Por un puñado de besos

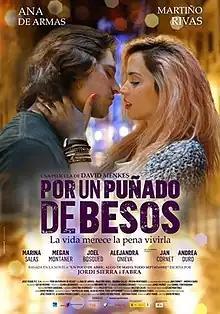
Theatrical release poster

Por un puñado de besos is a 2014 Spanish-Venezuelan romantic comedy film directed by . It stars Ana de Armas and Martiño Rivas as Sol and Dani, alongside Marina Salas, Megan Montaner, Joel Bosqued, Alejandra Onieva, Jan Cornet and Andrea Duro.